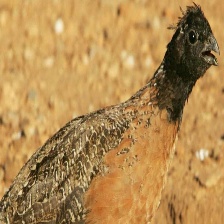
Species: MASKED BOBWHITE
Scientific name: COLINUS VIRGINIANUS RIDGWAYI
ImageNet parent category: quail